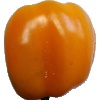
Label: yellow_pepper